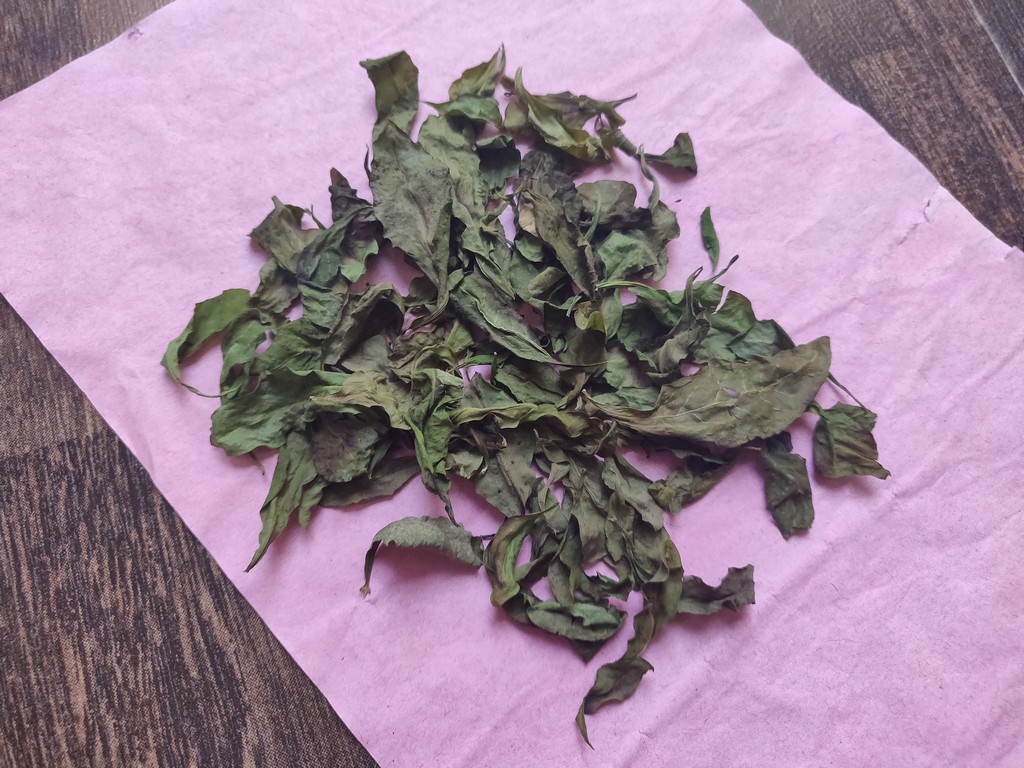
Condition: Dried
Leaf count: multiple
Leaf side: unknown